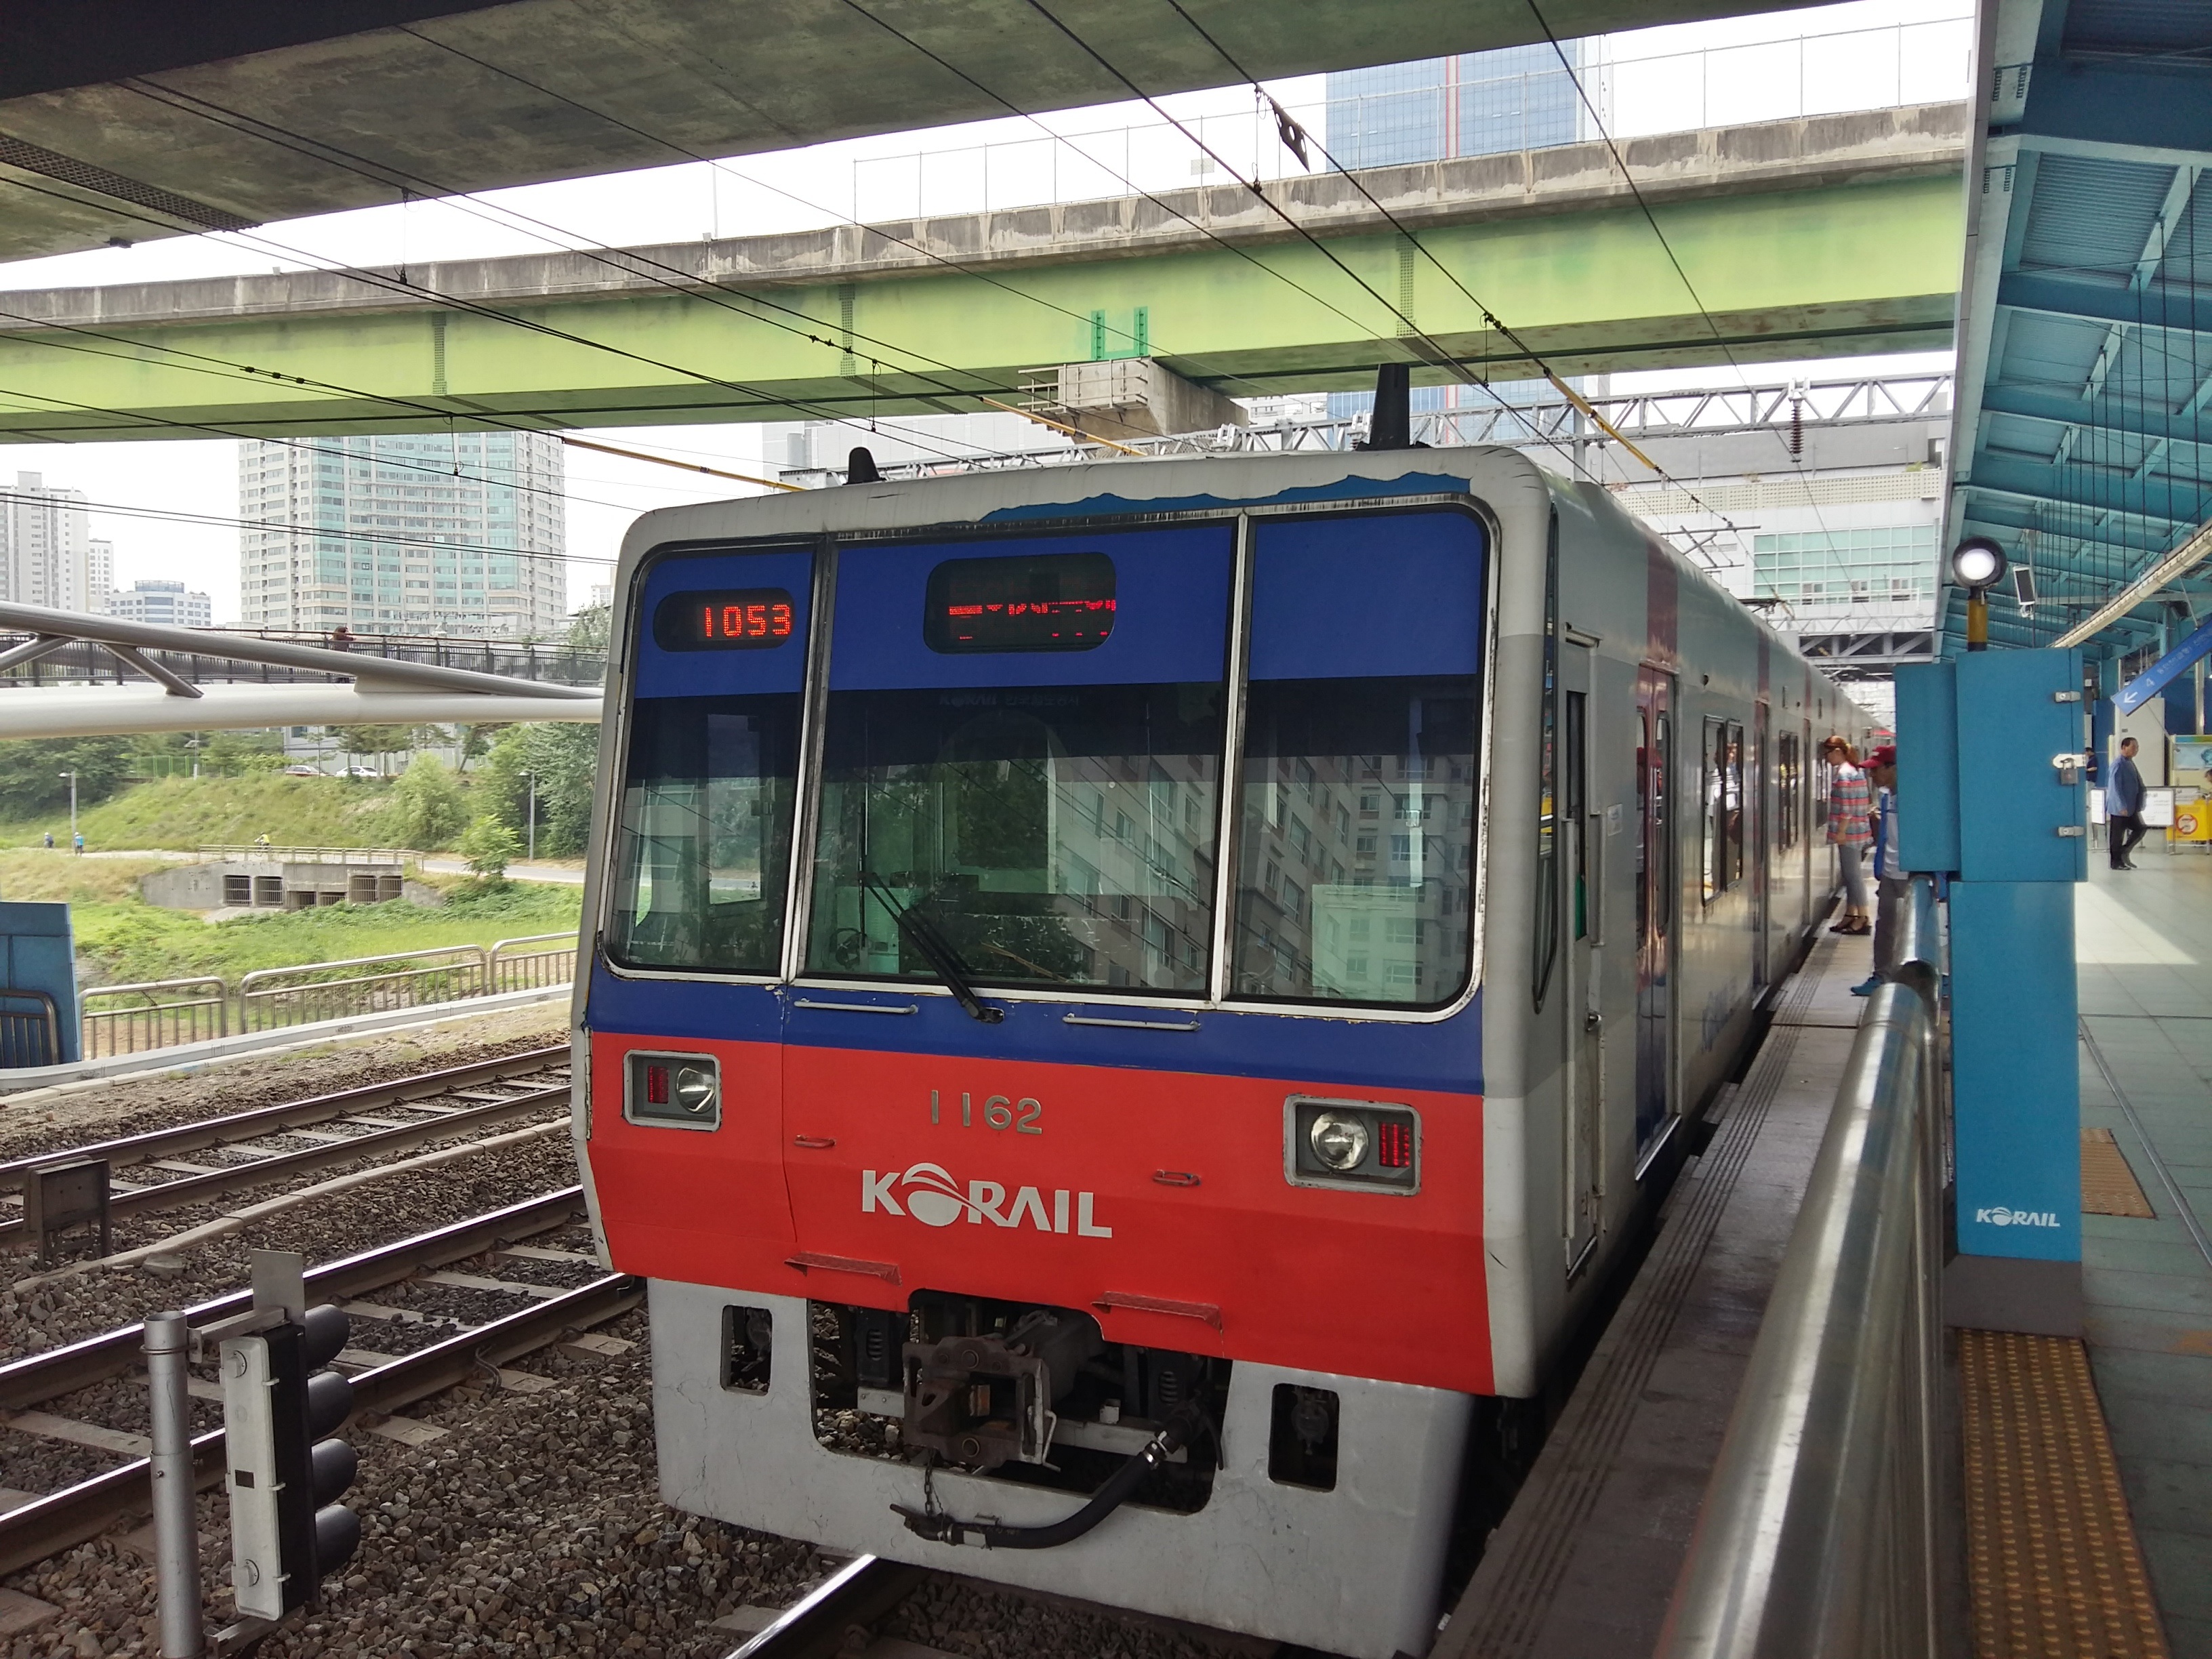
railway, train, commute, subway, transportation, transport, vehicle, train station, electricity, public transport, korea, locomotive, history, coach, passenger, rail transport, korean, republic of korea, land vehicle, south korea subway, electric motors, rolling stock, metropolitan area, rapid transit, railroad car